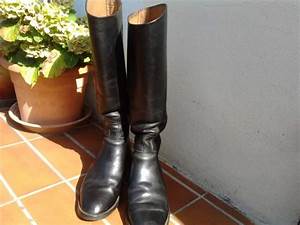
Label: cavallo